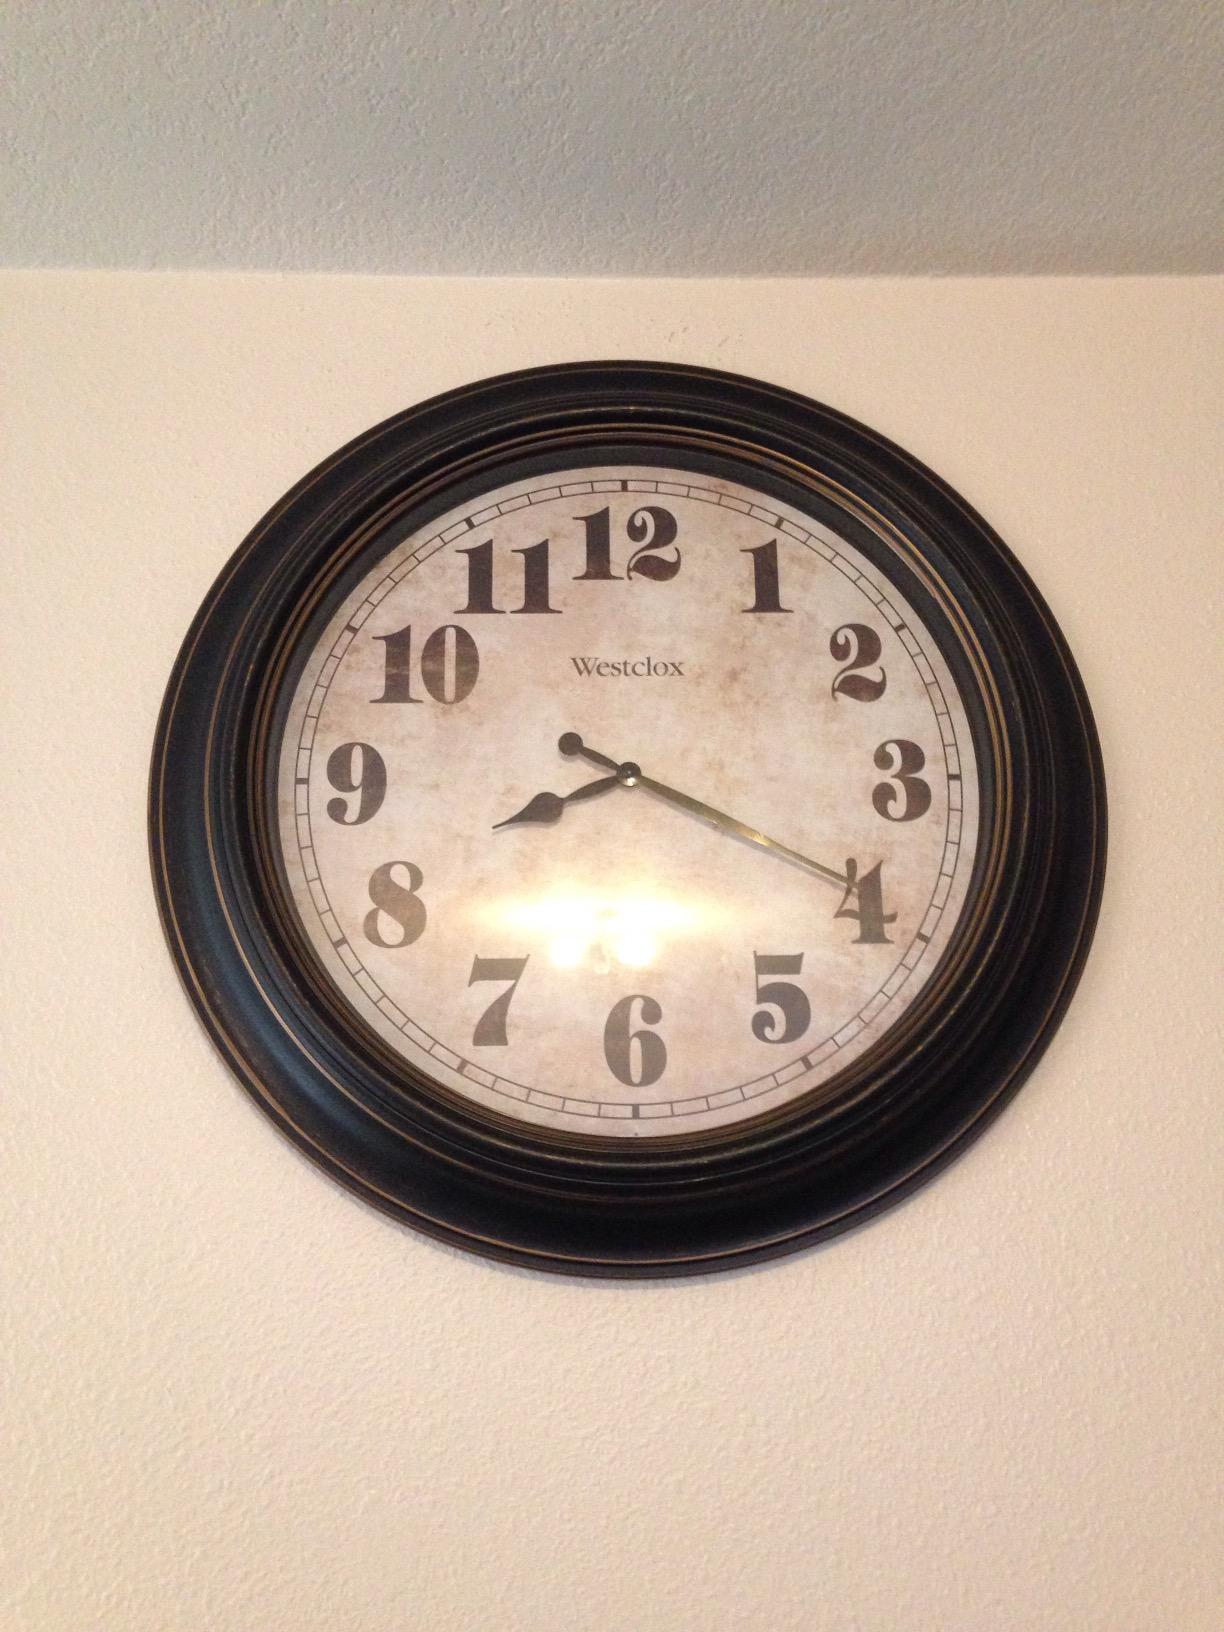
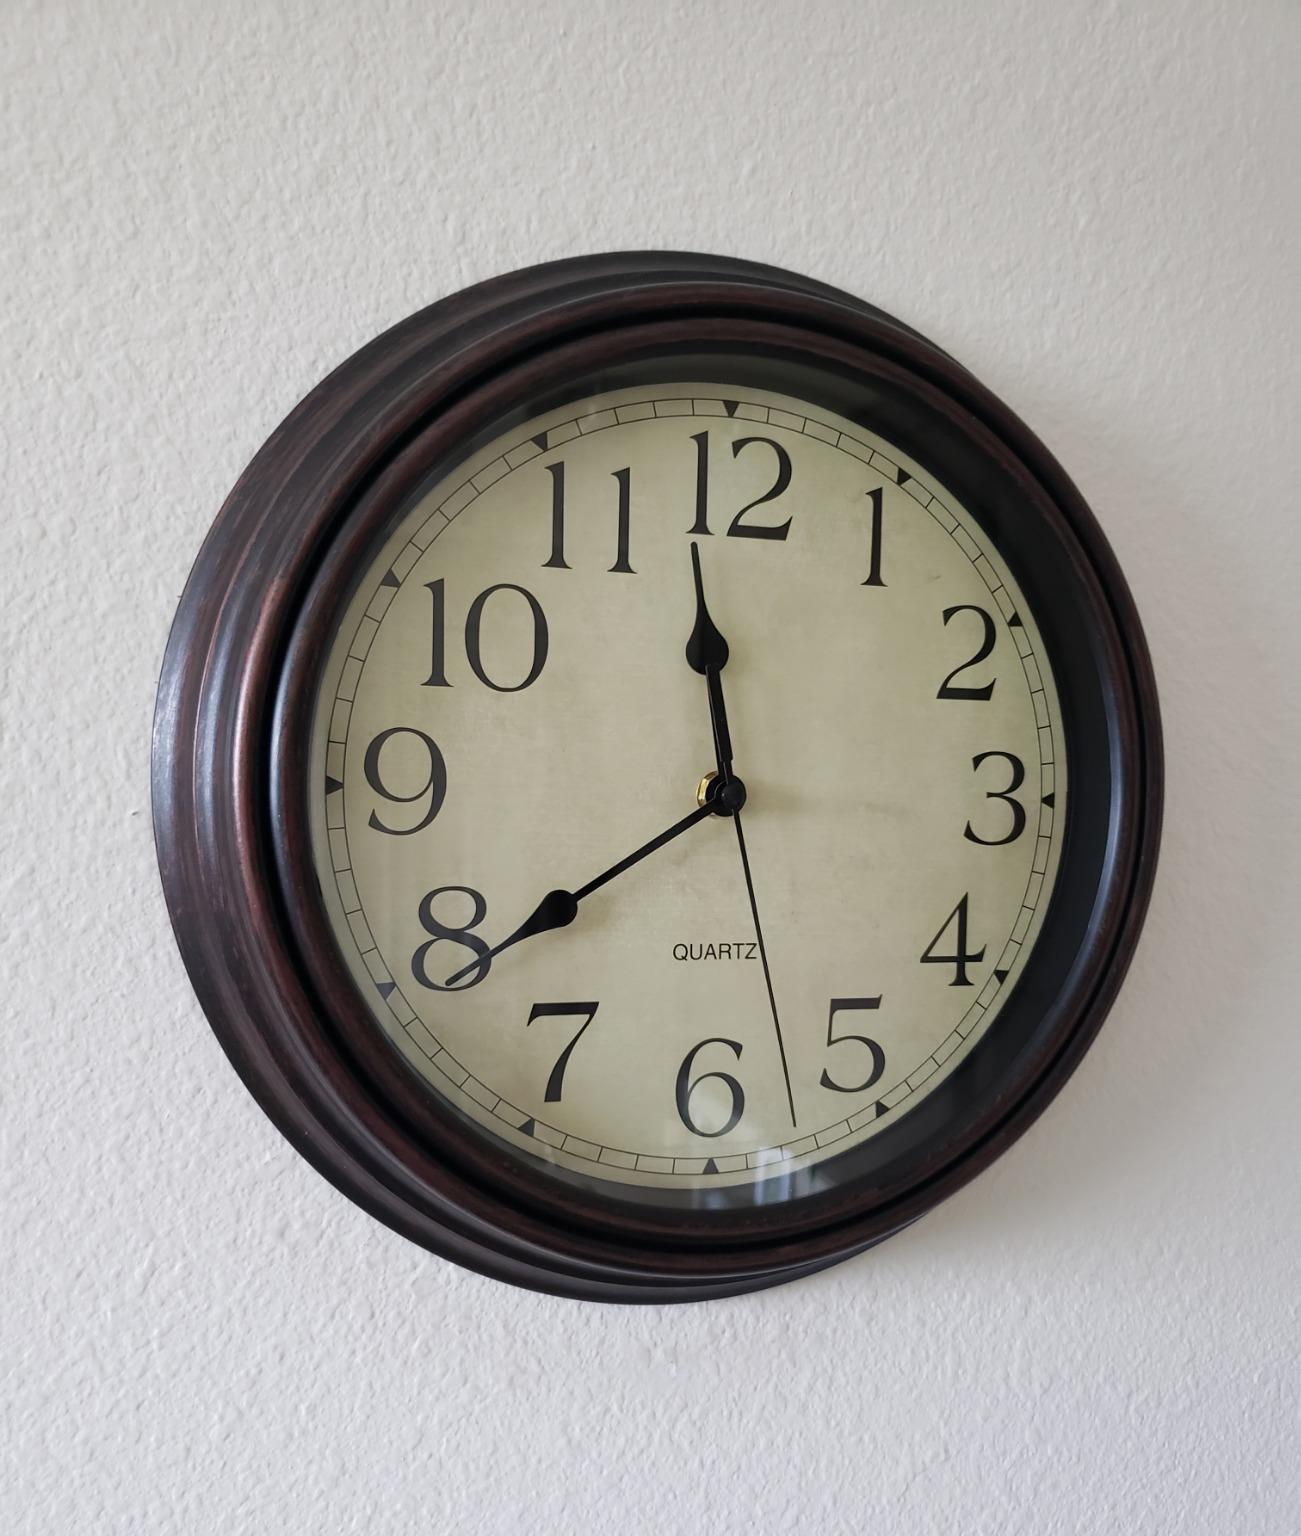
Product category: clock
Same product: no